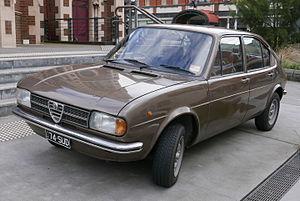
Alfa Romeo South Africa était la filiale du constructeur italien Alfa Romeo, implantée en Afrique du Sud en 1962 pour l'assemblage local des modèles italiens avec le volant à droite.